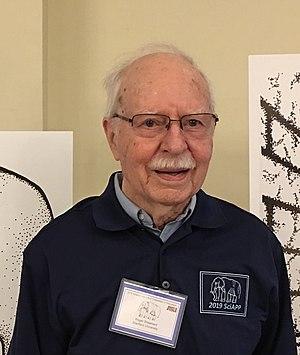
Roger Newland Shepard est un scientifique spécialisé en psychologie cognitive. Un bon nombre de ses recherches ont été effectuées dans le domaine des processus mentaux.